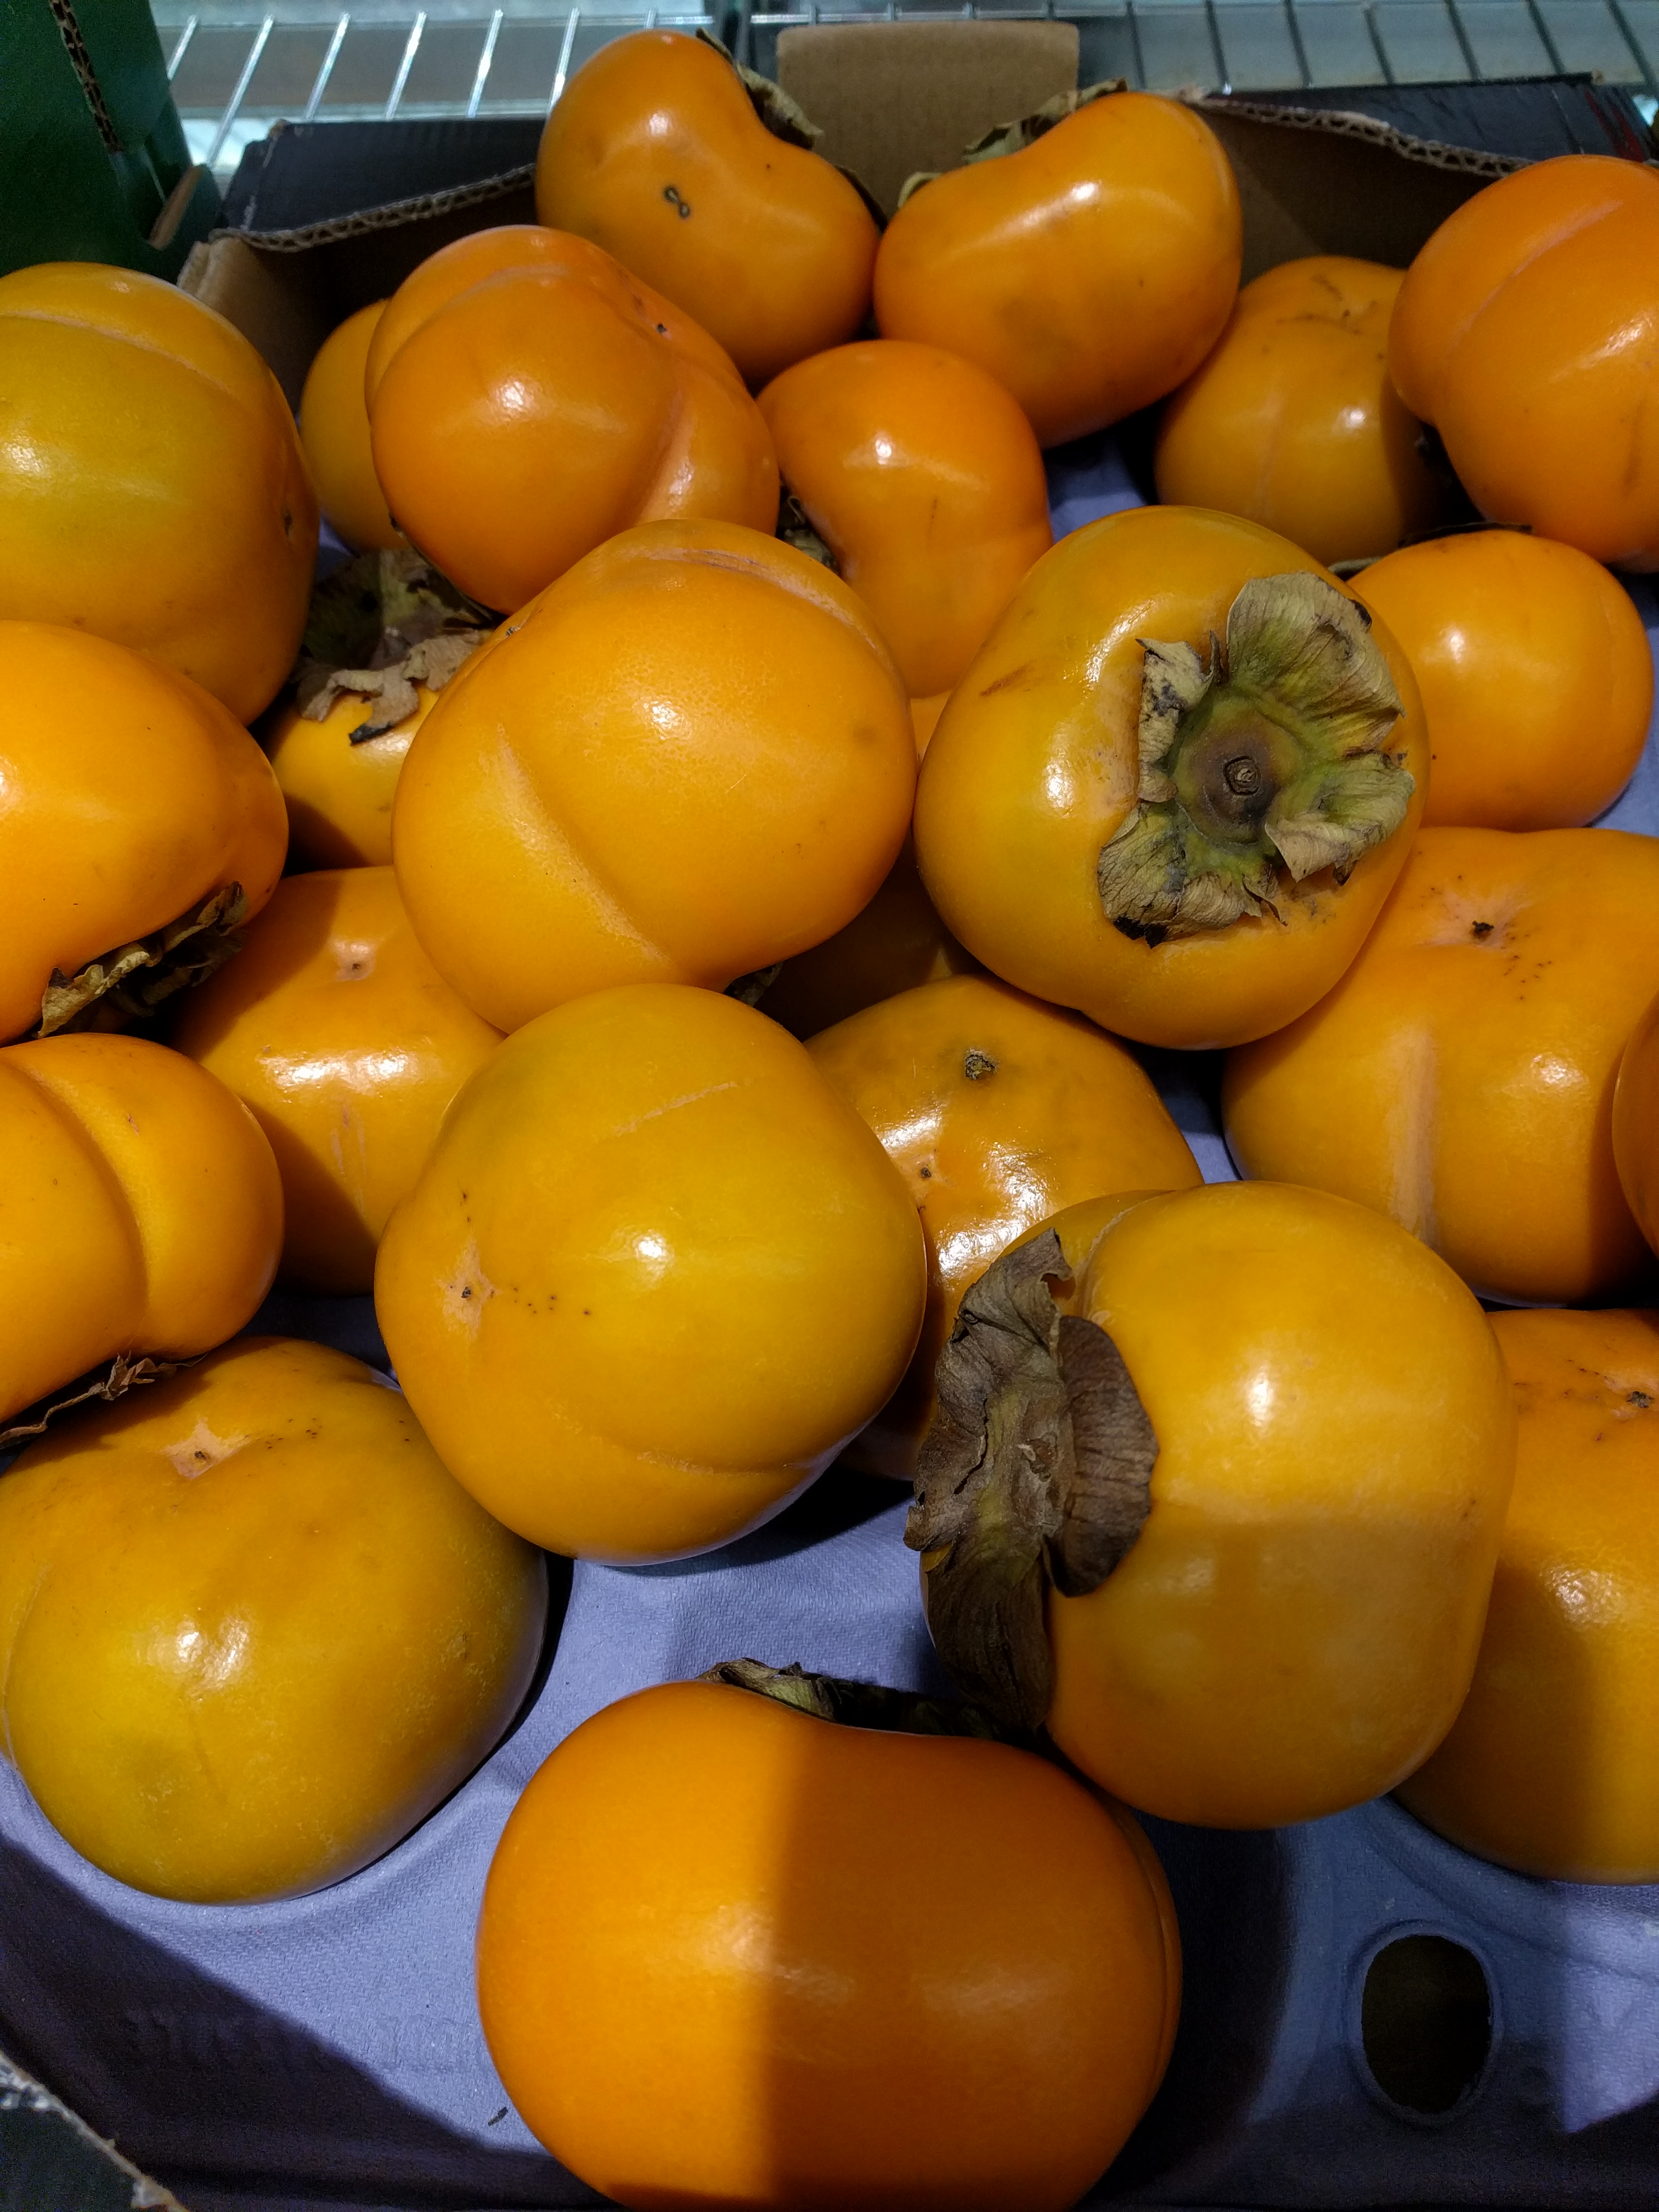
Label: generalcompost